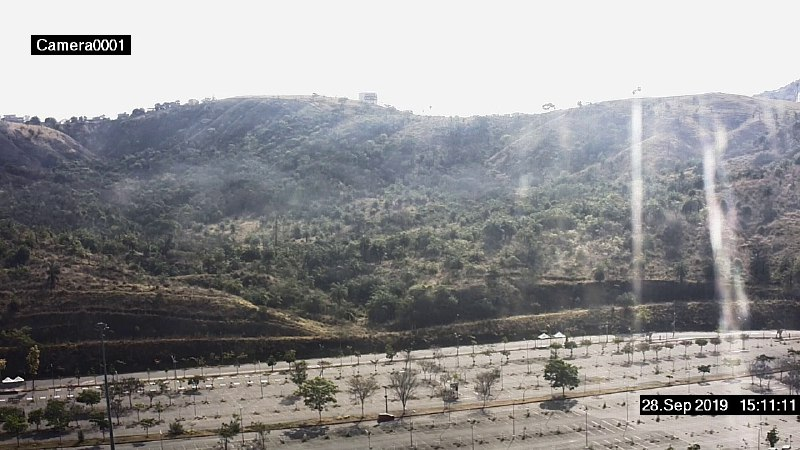
Fire: no
Smoke: no